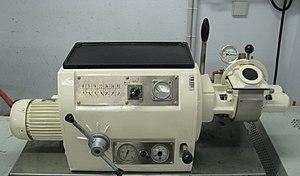
Malaxeur à pales en Z d'une capacité de 1 L utilisé en laboratoire pour formuler des matières plastiques, plastisols, mastics époxydes, adhésifs, etc.
Un plastisol [étymologie possible : « plasti + sol »] est une pâte obtenue par dispersion colloïdale d'une résine synthétique poudreuse dans un plastifiant liquide.